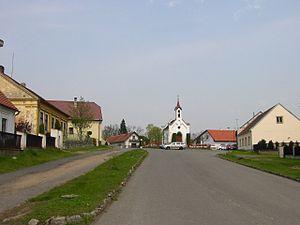
Stará Huť est une commune du district de Příbram, dans la région de Bohême-Centrale, en République tchèque. Sa population s'élevait à 1 503 habitants en 2020.